Feudal barony of Plympton

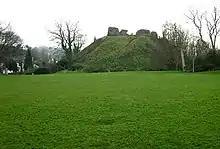
Plympton Castle, the motte with parts of ruined walls of the keep on top

The feudal barony of Plympton (or Honour of Plympton) was a large feudal barony in the county of Devon, England, whose "caput" was Plympton Castle and manor, Plympton. It was one of eight feudal baronies in Devonshire which existed during the medieval era. It included the so-called Honour of Christchurch in Hampshire (now in Dorset), which was not however technically a barony. The de Redvers family, first holders of the barony, were also Lords of the Isle of Wight, which lordship was not inherited by the Courtenays, as was the barony of Plympton, as it had been sold to the king by the last in the line Isabel de Redvers, 8th Countess of Devon (1237–1293).